First Light (Stead novel)

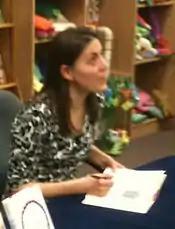
Stead signing books in 2010, next to a copy of "First Light".

Stead drew inspiration from many sources in order to create the novel. As a child growing up in a big city, she was interested in the small towns which made her think "that in smaller places, everybody, even the kids, had special identities, where as in a city people are pretty anonymous". An idea began to form for a hidden society that also served as a small town.